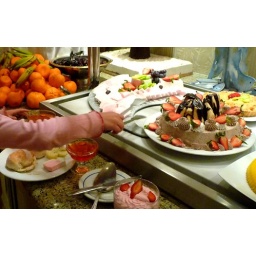
little girl helping herself to the dessert bar in hotel in Egypt